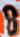
Number: 8